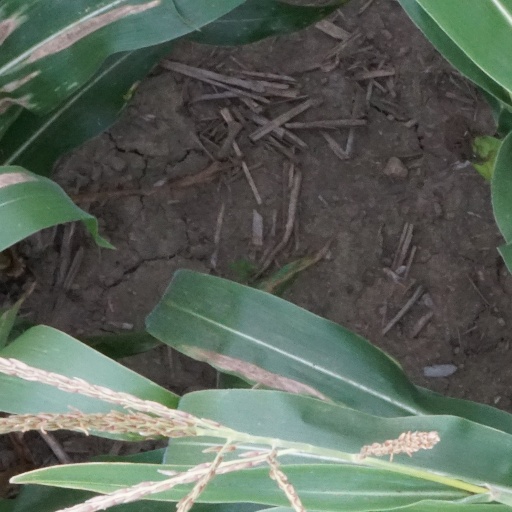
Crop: maize; corn